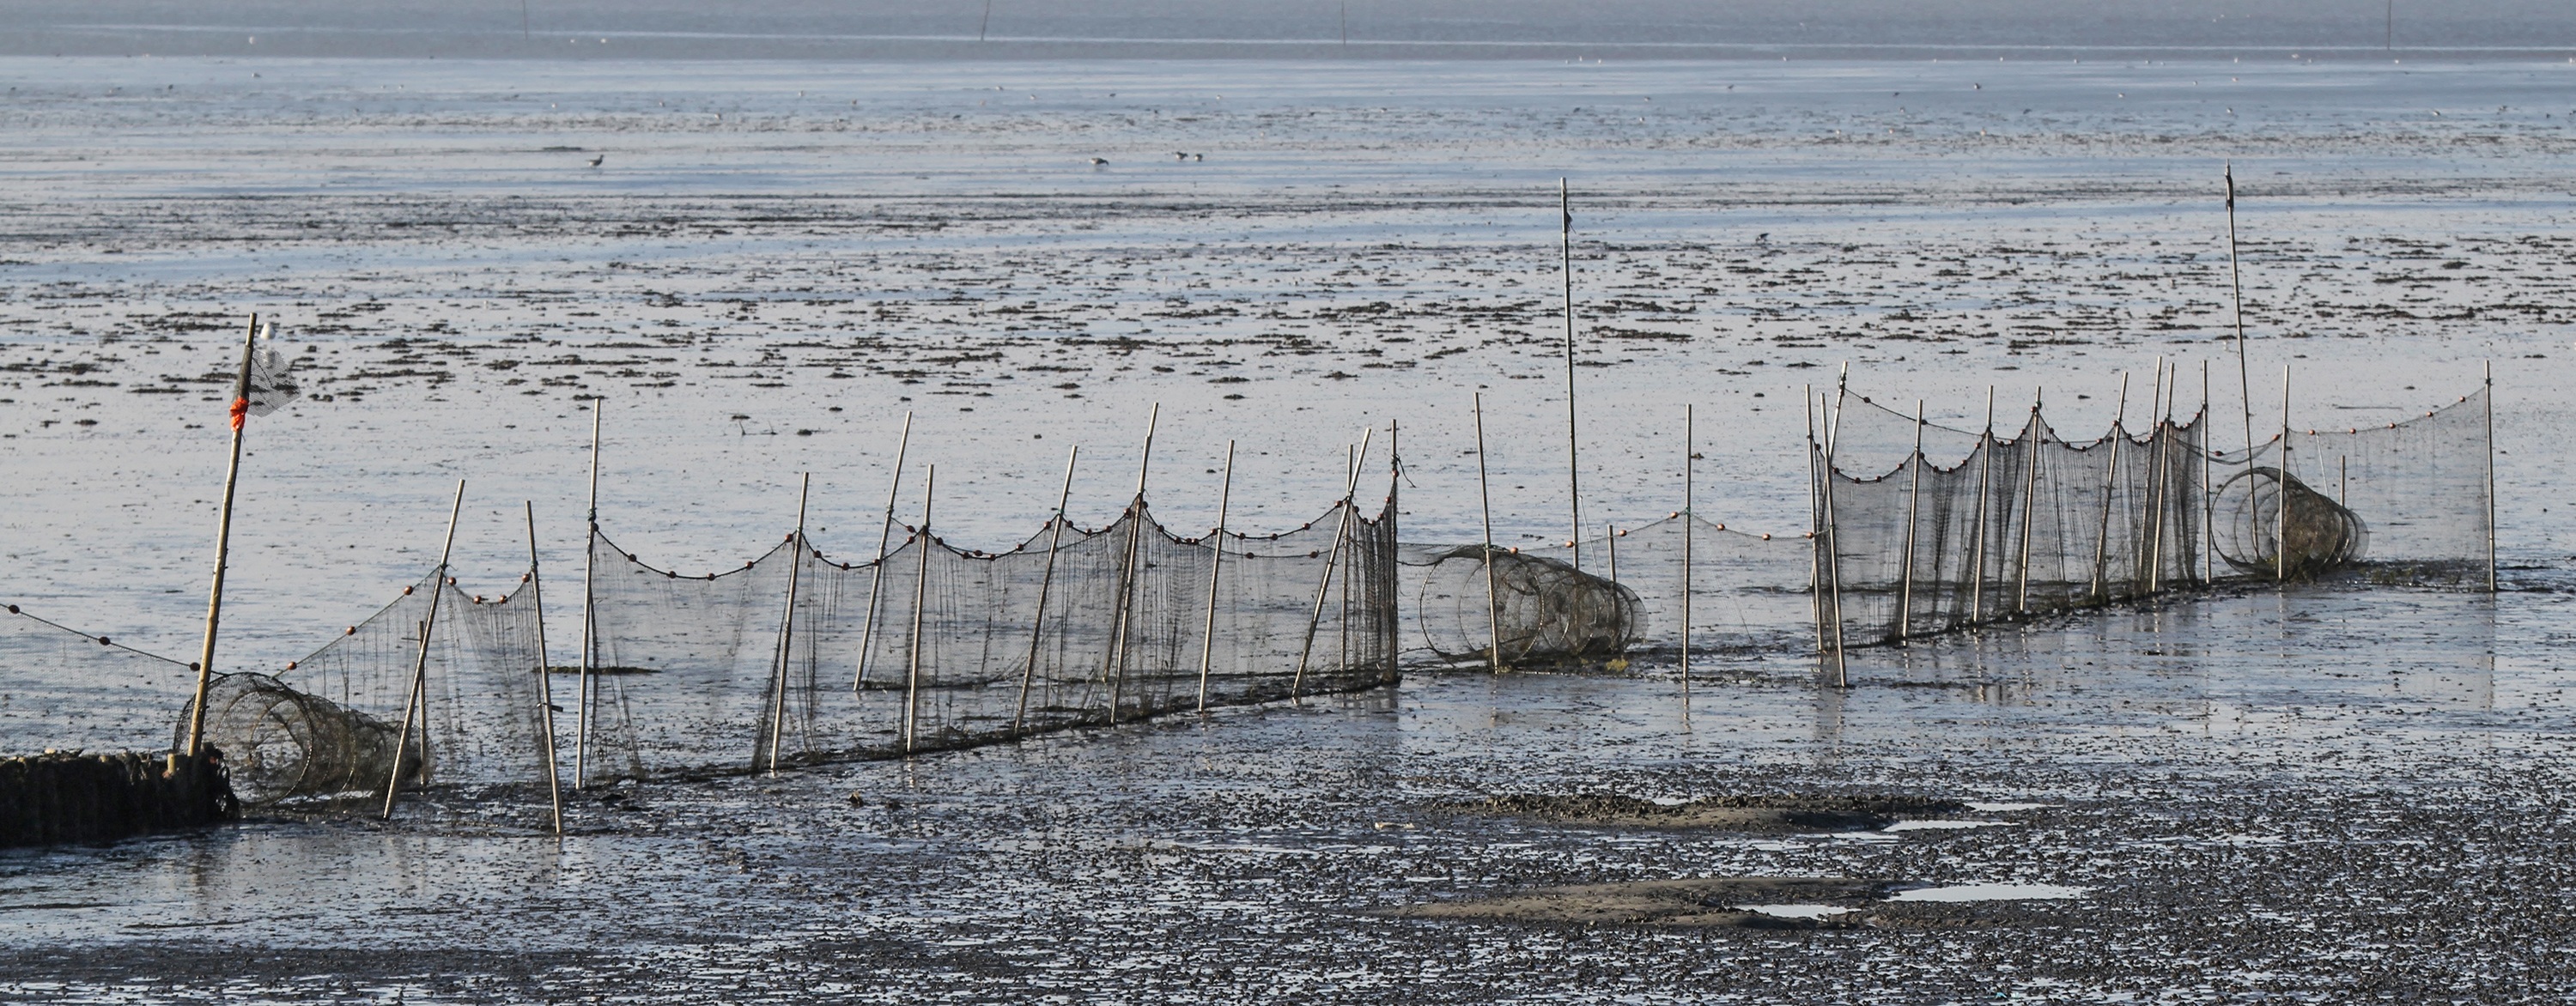
sea, coast, marsh, winter, shore, ice, vehicle, fishing, arctic, fish, wetland, north sea, wadden sea, fishing net, networks, fish trap, mudflat